Kanda, Tokyo

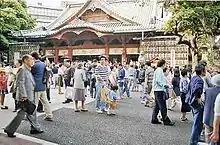
Festival at Kanda Myojin

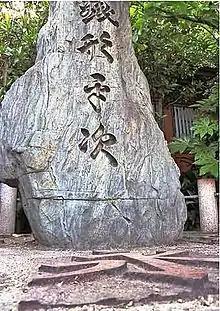
Monument to Zenigata Heiji

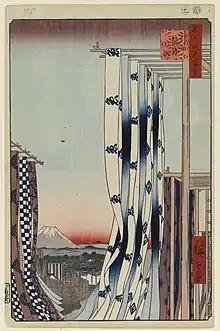
Hiroshige, the dyers' district of Kanda

Kanda, together with Nihonbashi and Kyobashi, is the core of Shitamachi, the original downtown center of Edo-Tokyo, before the rise of newer secondary centers such as Shinjuku and Shibuya.